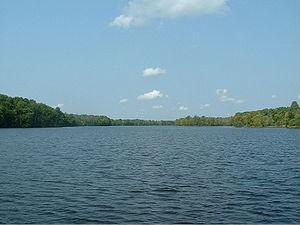
La rivière Menominee est un cours d'eau qui coule à la limite des États du Michigan et du Wisconsin aux États-Unis.